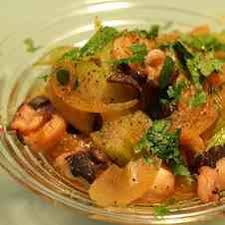
Label: trash